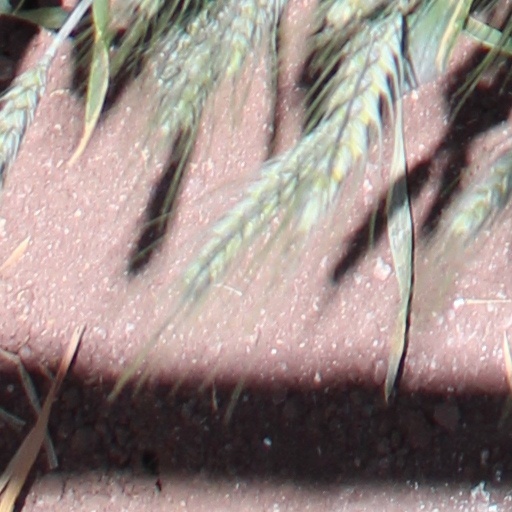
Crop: wheat